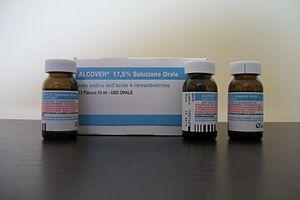
L'acide 4-hydroxybutanoïque ou γ-hydroxybutyrate ou GHB est un psychotrope dépresseur, utilisé à des fins médicales ou à des fins détournées. Le GHB est produit physiologiquement dans le cerveau des mammifères et sa structure chimique est très proche du neurotransmetteur GABA.